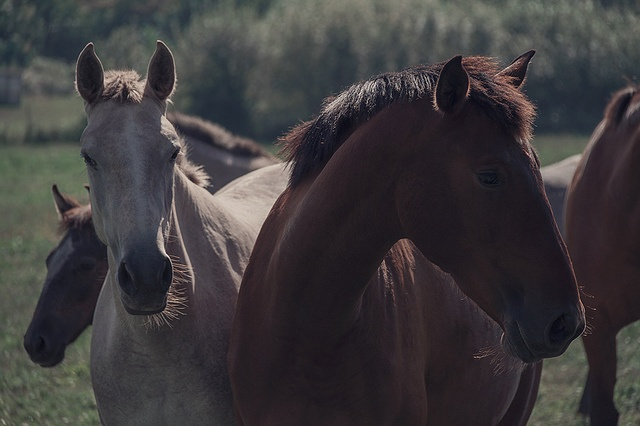
Several horses standing beside one another in a pasture.
A herd of horses standing on top of a grass field.
No image is appearing above this image box.
A group of brown shaded horses in the outdoor.
A group of horses stand in the sun in a green pasture.